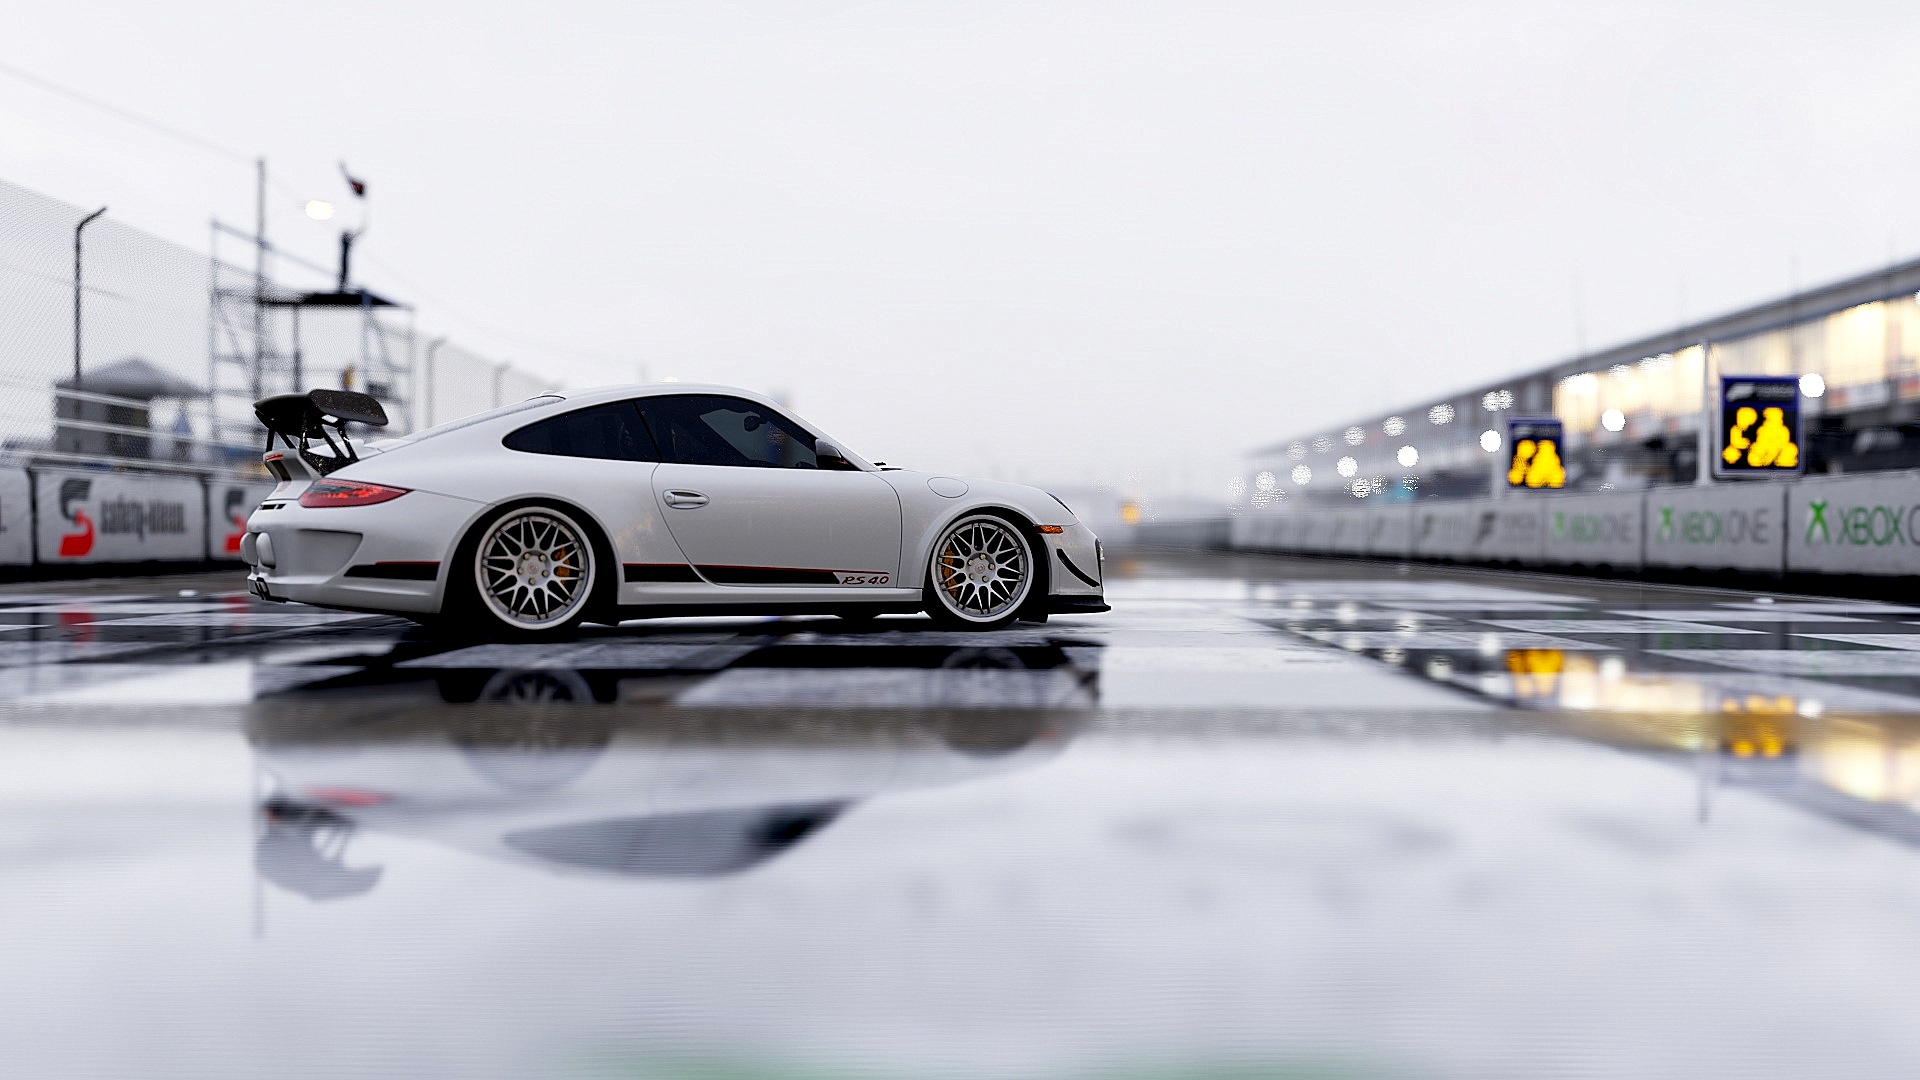
car, wheel, driving, vehicle, sports car, supercar, convertible, porsche, land vehicle, porsche 911, automobile make, automotive design, luxury vehicle, performance car, porsche 911 gt3